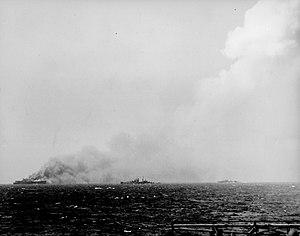
L'USS Morrison (DD-560) est un destroyer de classe Fletcher en service dans la marine des États-Unis pendant la Seconde Guerre mondiale. Il est nommé en l'honneur du barreur de la guerre de Sécession John G. Morrison.